Frona Eunice Wait

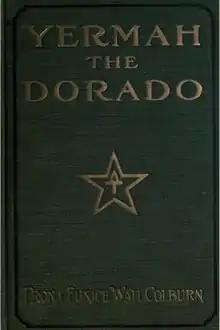
Cover of the 1913 Alice Harriman edition of "Yermah the Dorado" by Frona Eunice Wait Colburn.

Although most of her books fall firmly into such non-fiction areas as wine tasting and history, Wait did write one book that is often sold as an early work of science fiction. "Yermah the Dorado" is an adventure story about an Atlantis, in a place that will become San Francisco 11,000 years later. She published the book originally in 1897. After seeing the effects of the 1906 San Francisco earthquake she made changes to the book. In her reprint of the book, the author called her book "Yermah the Dorado" a "pre-vision of what is to be".